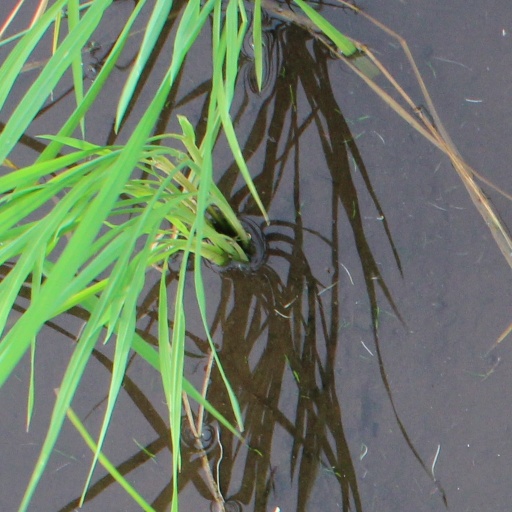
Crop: rice